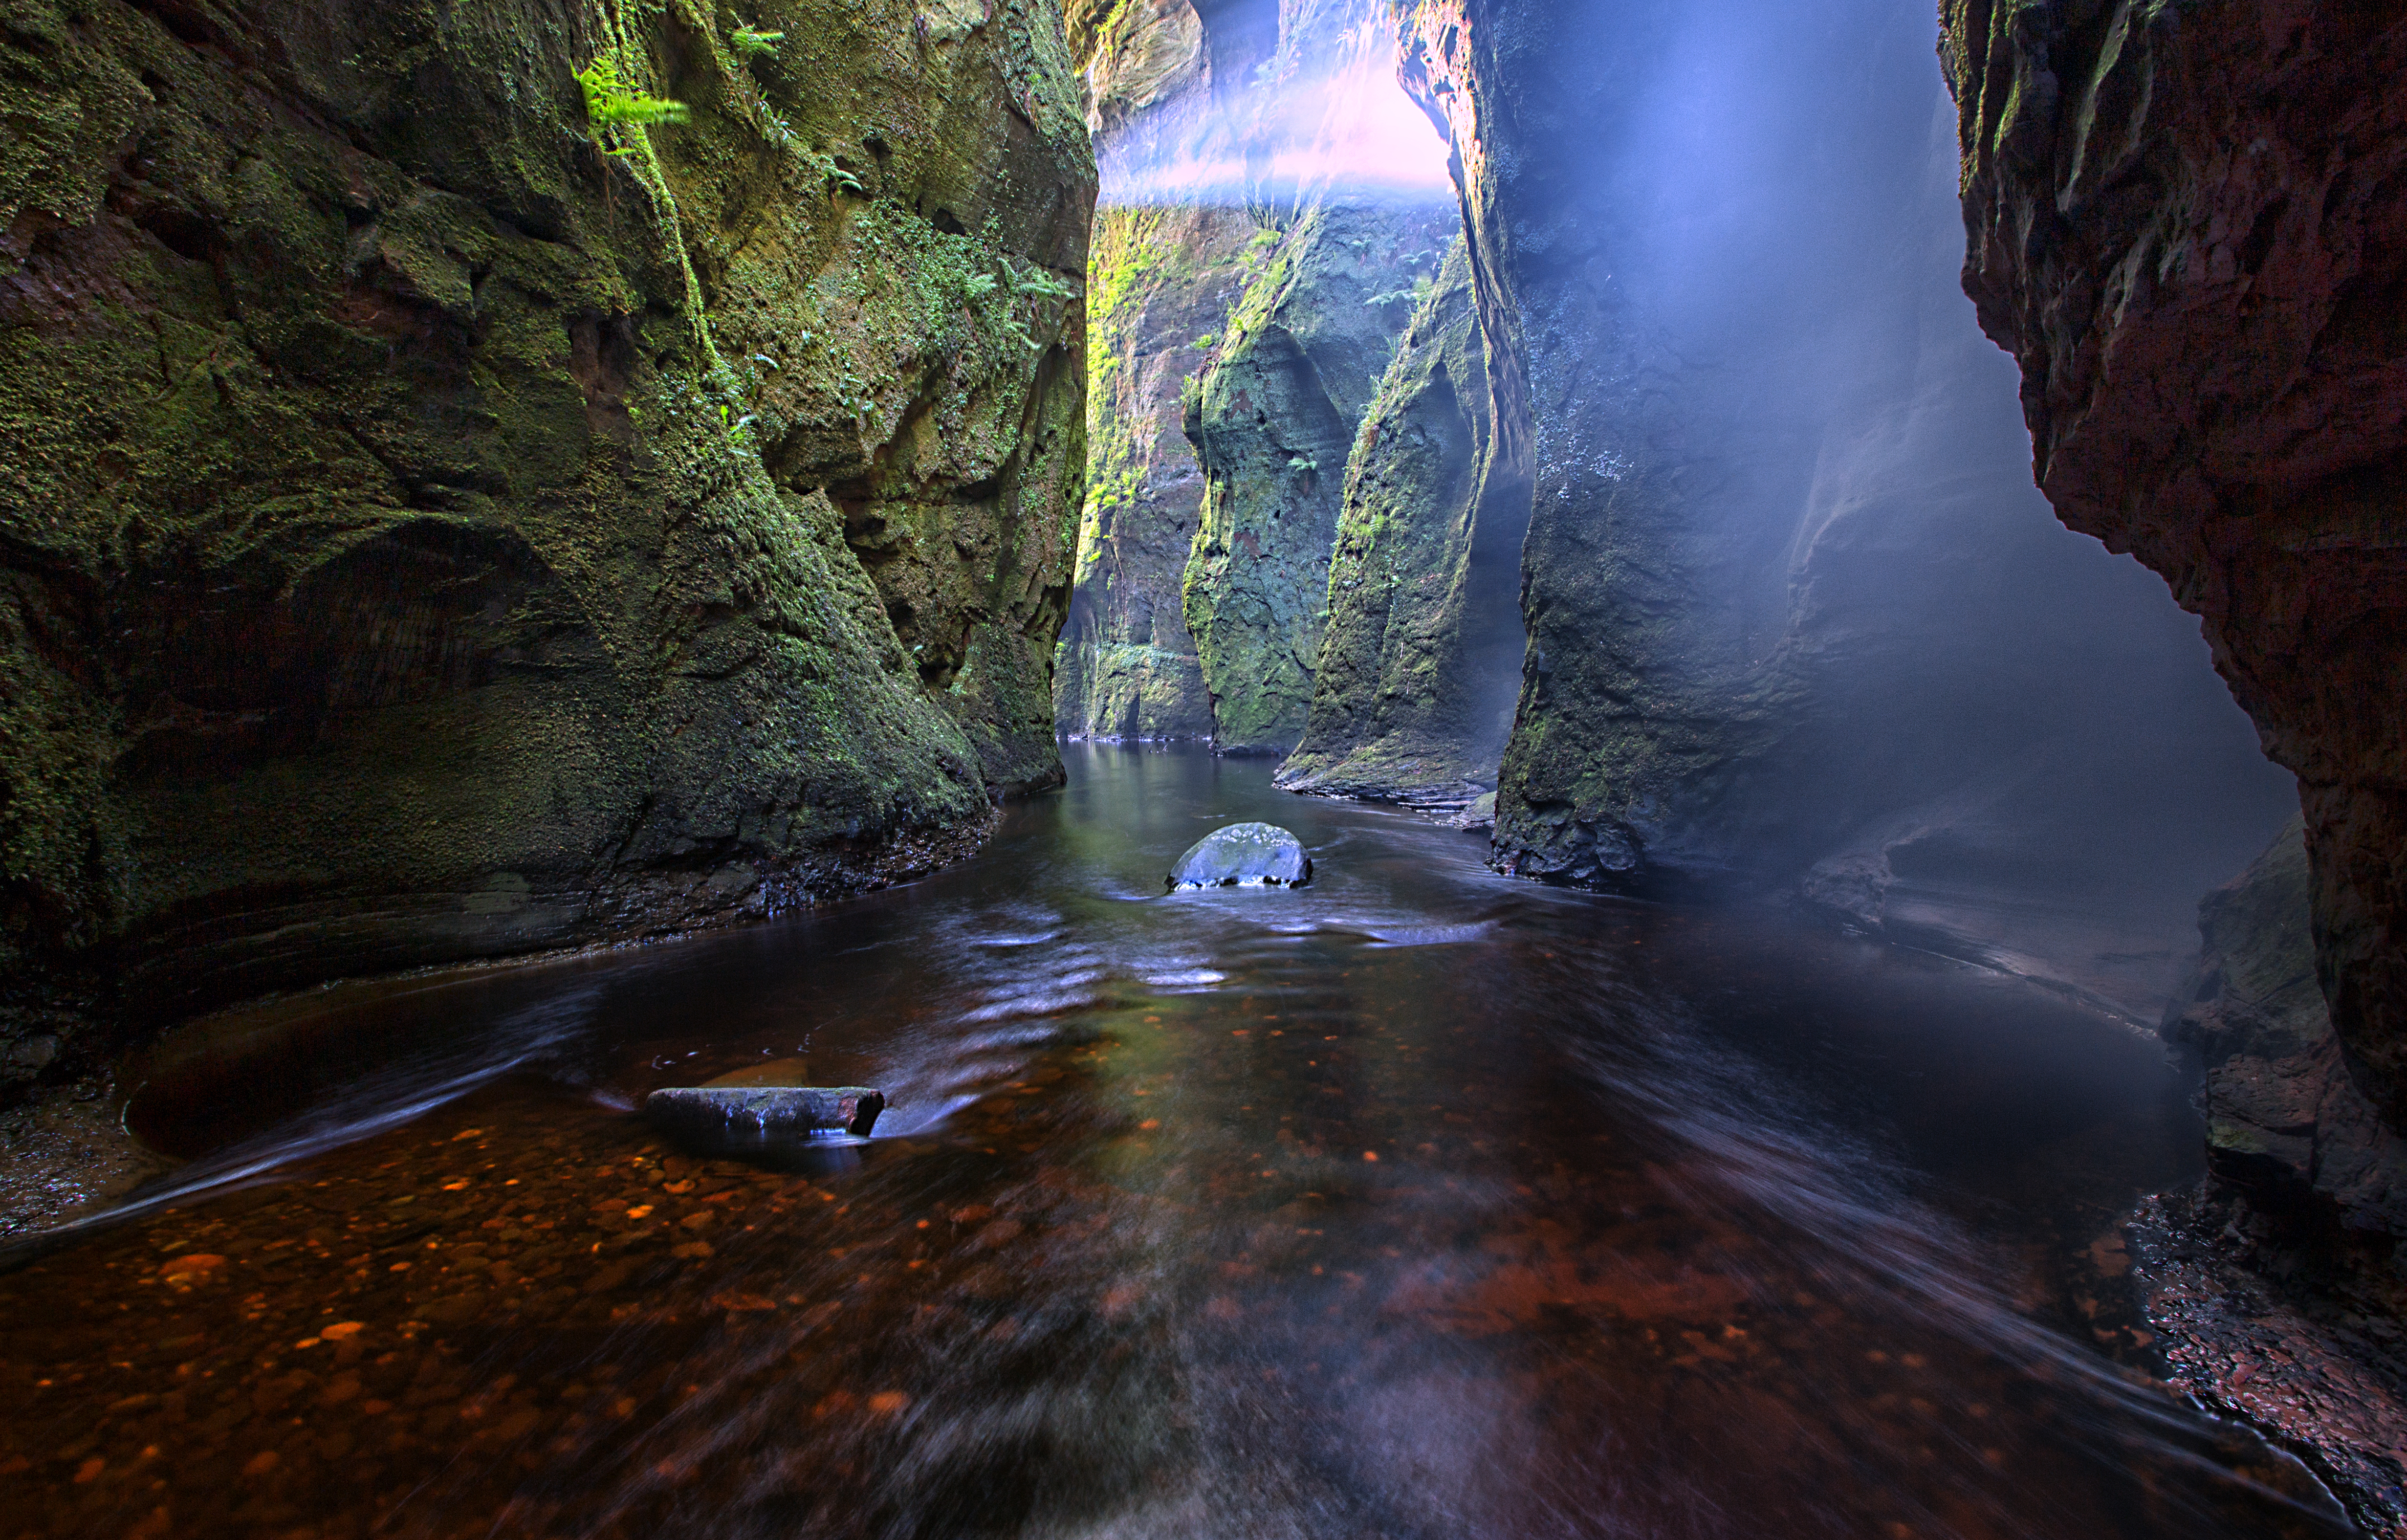
water, nature, waterfall, formation, stream, cave, reflection, jungle, scotland, water feature, finnichgorge, devilspulpit, screenshot, landform, geographical feature